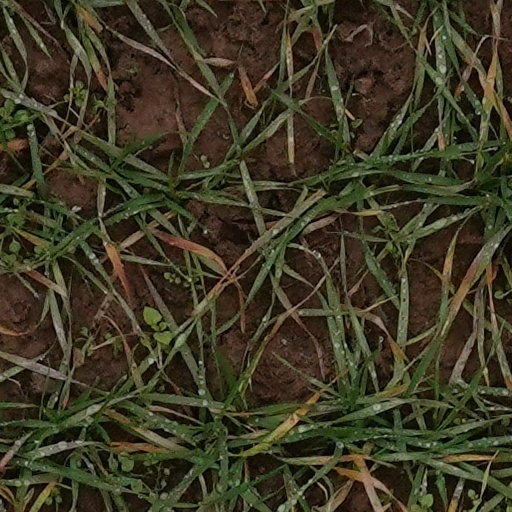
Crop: wheat